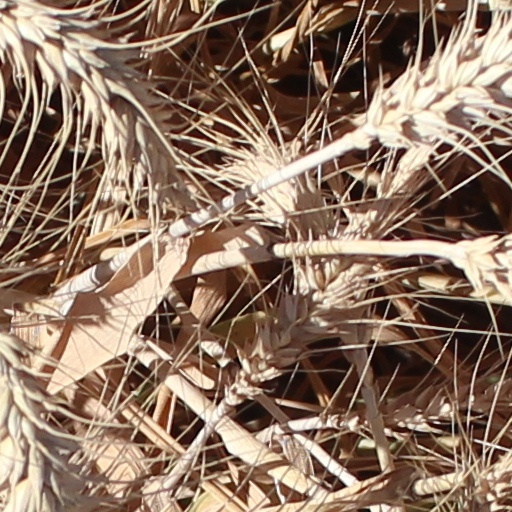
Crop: wheat